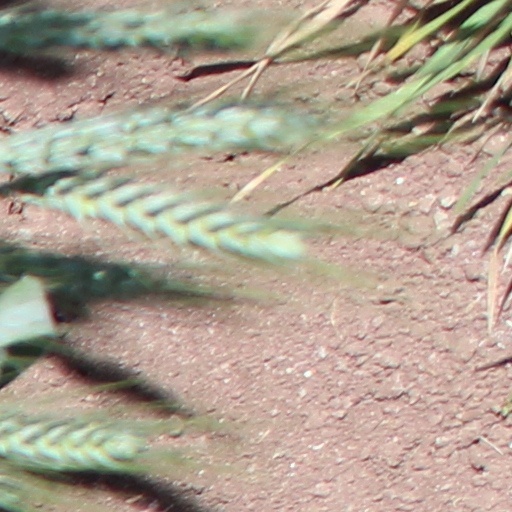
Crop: wheat